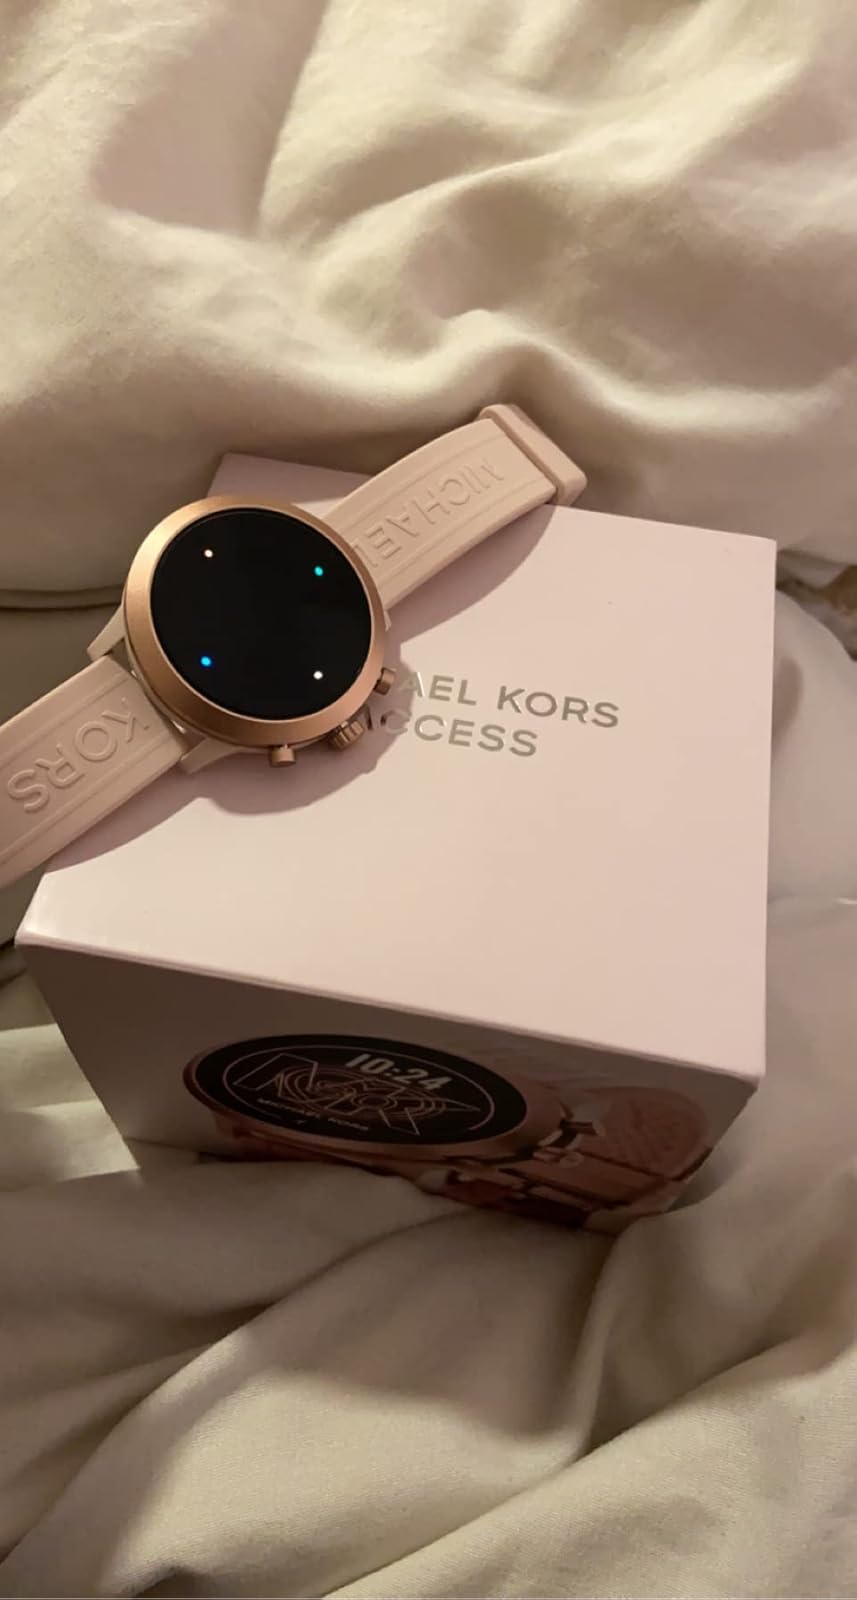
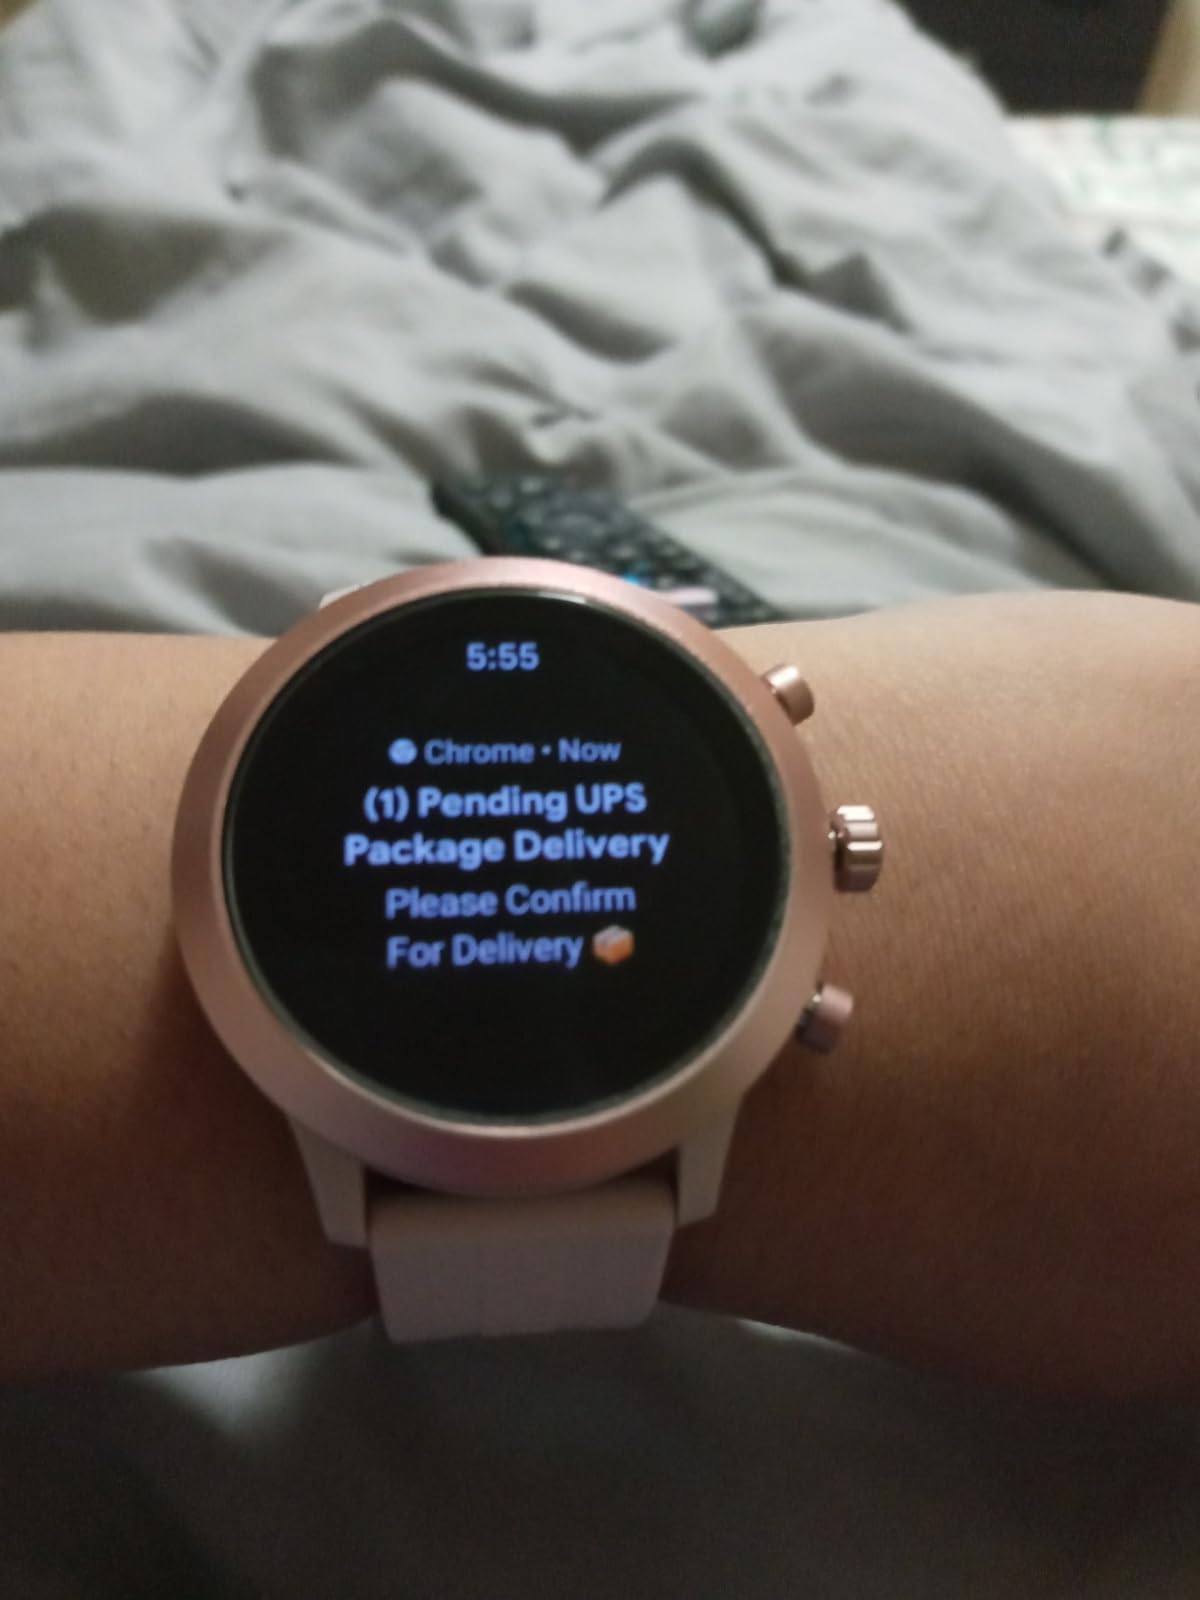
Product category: smartwatch
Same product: yes